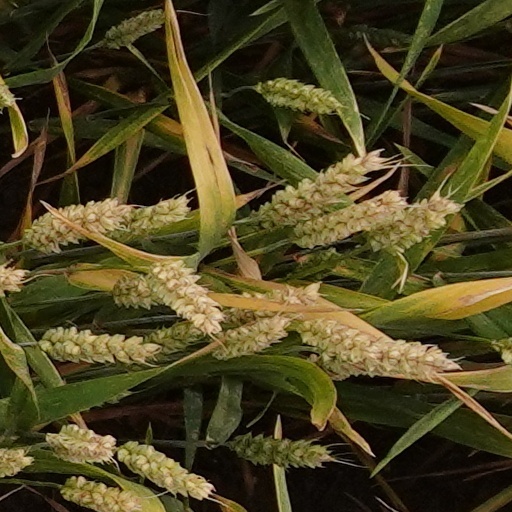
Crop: wheat